Siege of Aiguillon

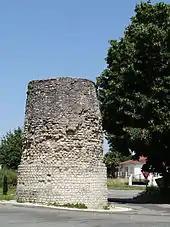

Duke John and his army made contact with Philip VI on, or shortly after, 7 September, two weeks after the French army of the north, 20,000–25,000 strong, had been decisively beaten at the Battle of Crécy with very heavy losses. After Crécy the French stripped their garrisons in the south west to build-up a new army to face the main English threat in the north east. The areas facing Lancaster were effectively defenceless.